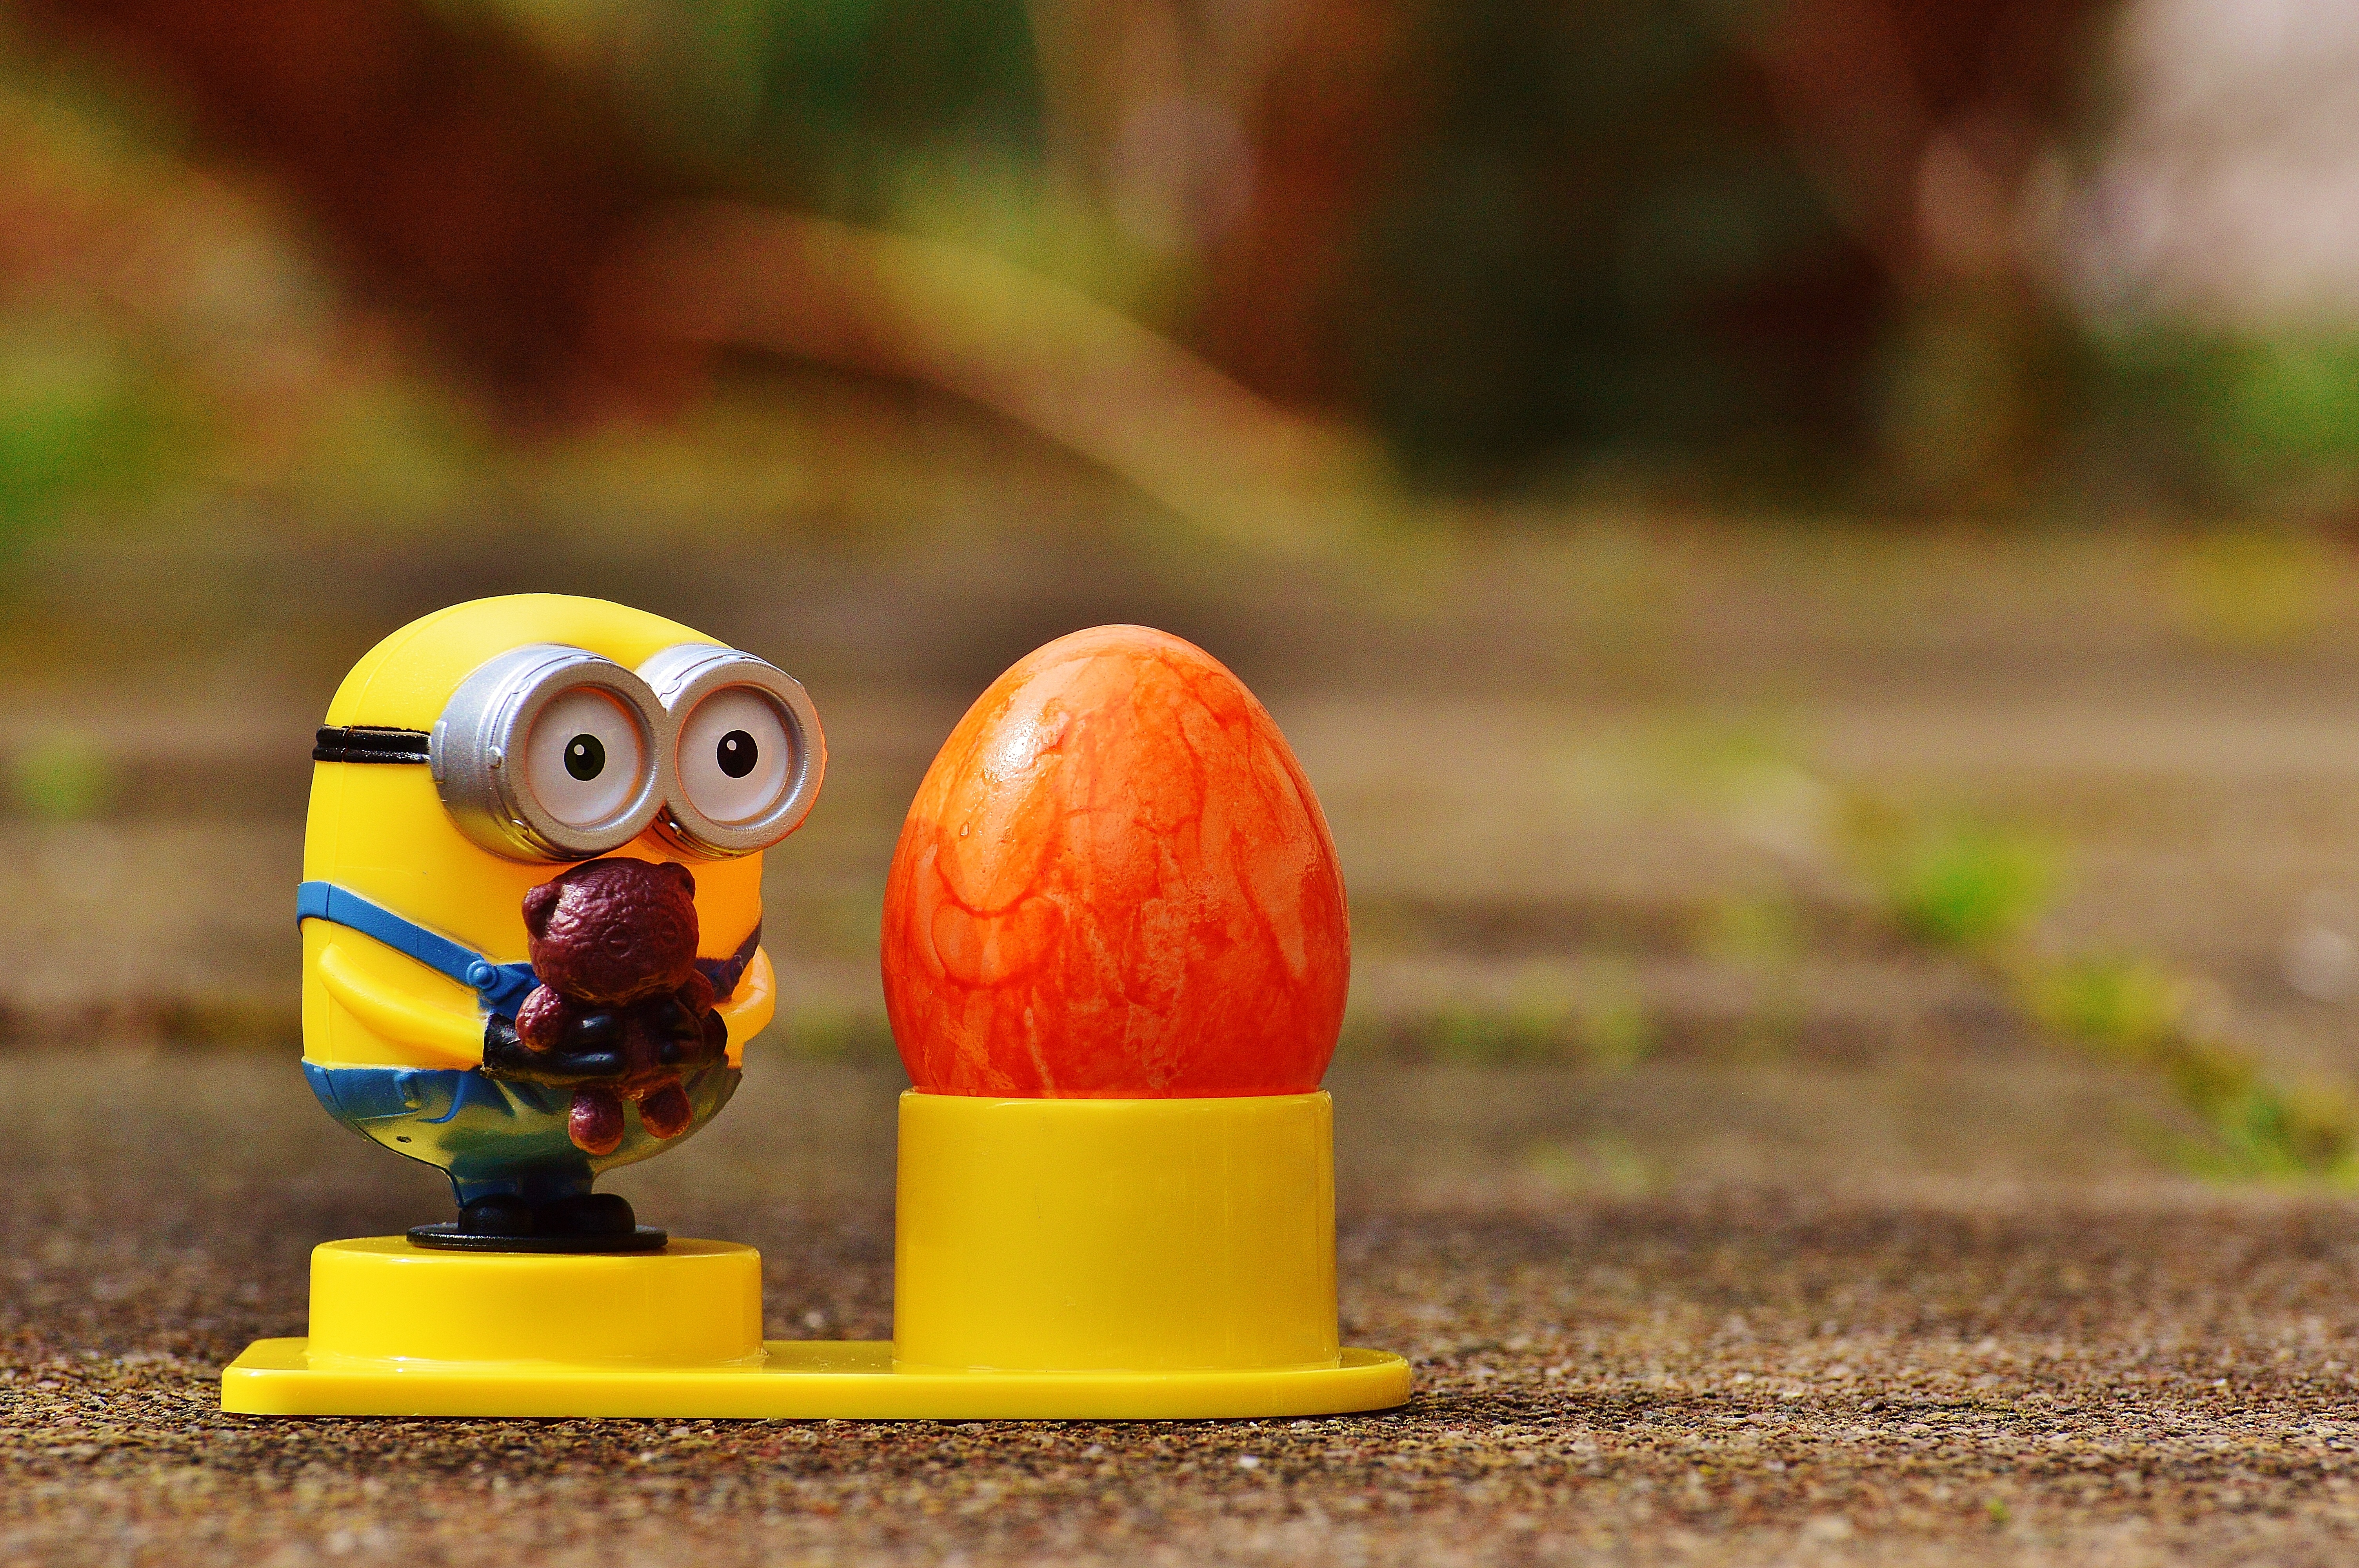
bird, flower, cute, food, produce, color, autumn, colorful, yellow, egg, funny, easter, colored, minion, macro photography, easter egg, happy easter, colorful eggs, egg cups